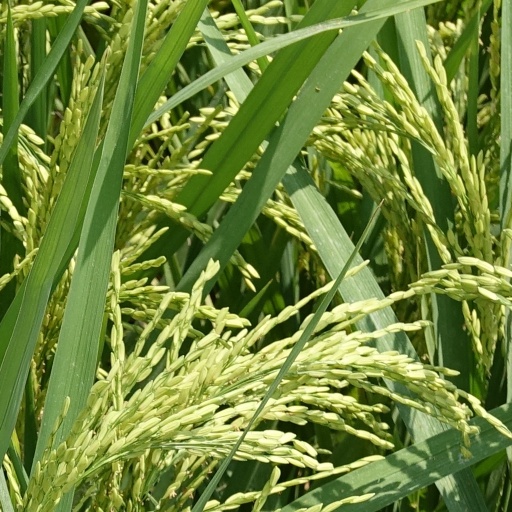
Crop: rice